Catholic peace traditions

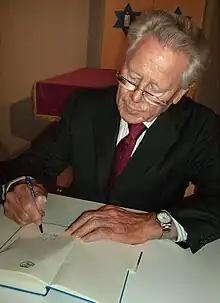
"There will be no peace among the nations without peace among the religions. There will be no peace among the religions without dialogue among the religions." Hans Küng, Swiss Catholic priest, theologian, and author.

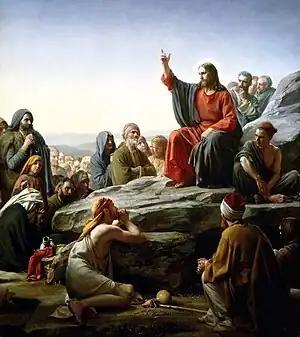
"Sermon on the Mount" by Carl Bloch

Catholic peace traditions begin with its biblical and classical origins and continue on to the current practice in the twenty-first century. Because of its long history and breadth of geographical and cultural diversity, this Catholic tradition encompasses many strains and influences of both religious and secular peacemaking and many aspects of Christian pacifism, just war and nonviolence.